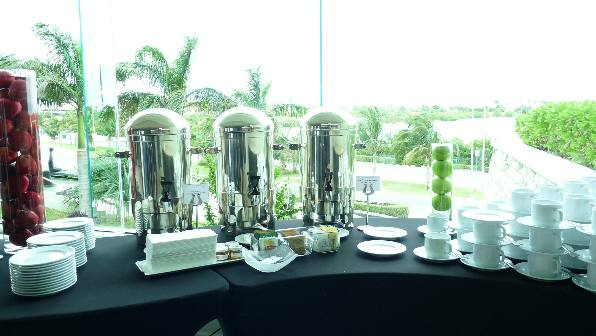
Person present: No